St. Andrews, Nova Scotia

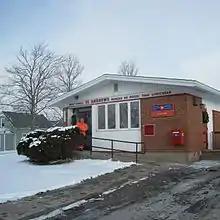
The post office in St. Andrews has tri-lingual signage

There is a post office, small elementary school with playground equipment, a baseball field, a soccer field, and a pond (for hockey and skating in the winter). A curling rink that hosts several leagues, competitions and events. Community center, walking trail, volunteer fire department, Roman Catholic church.